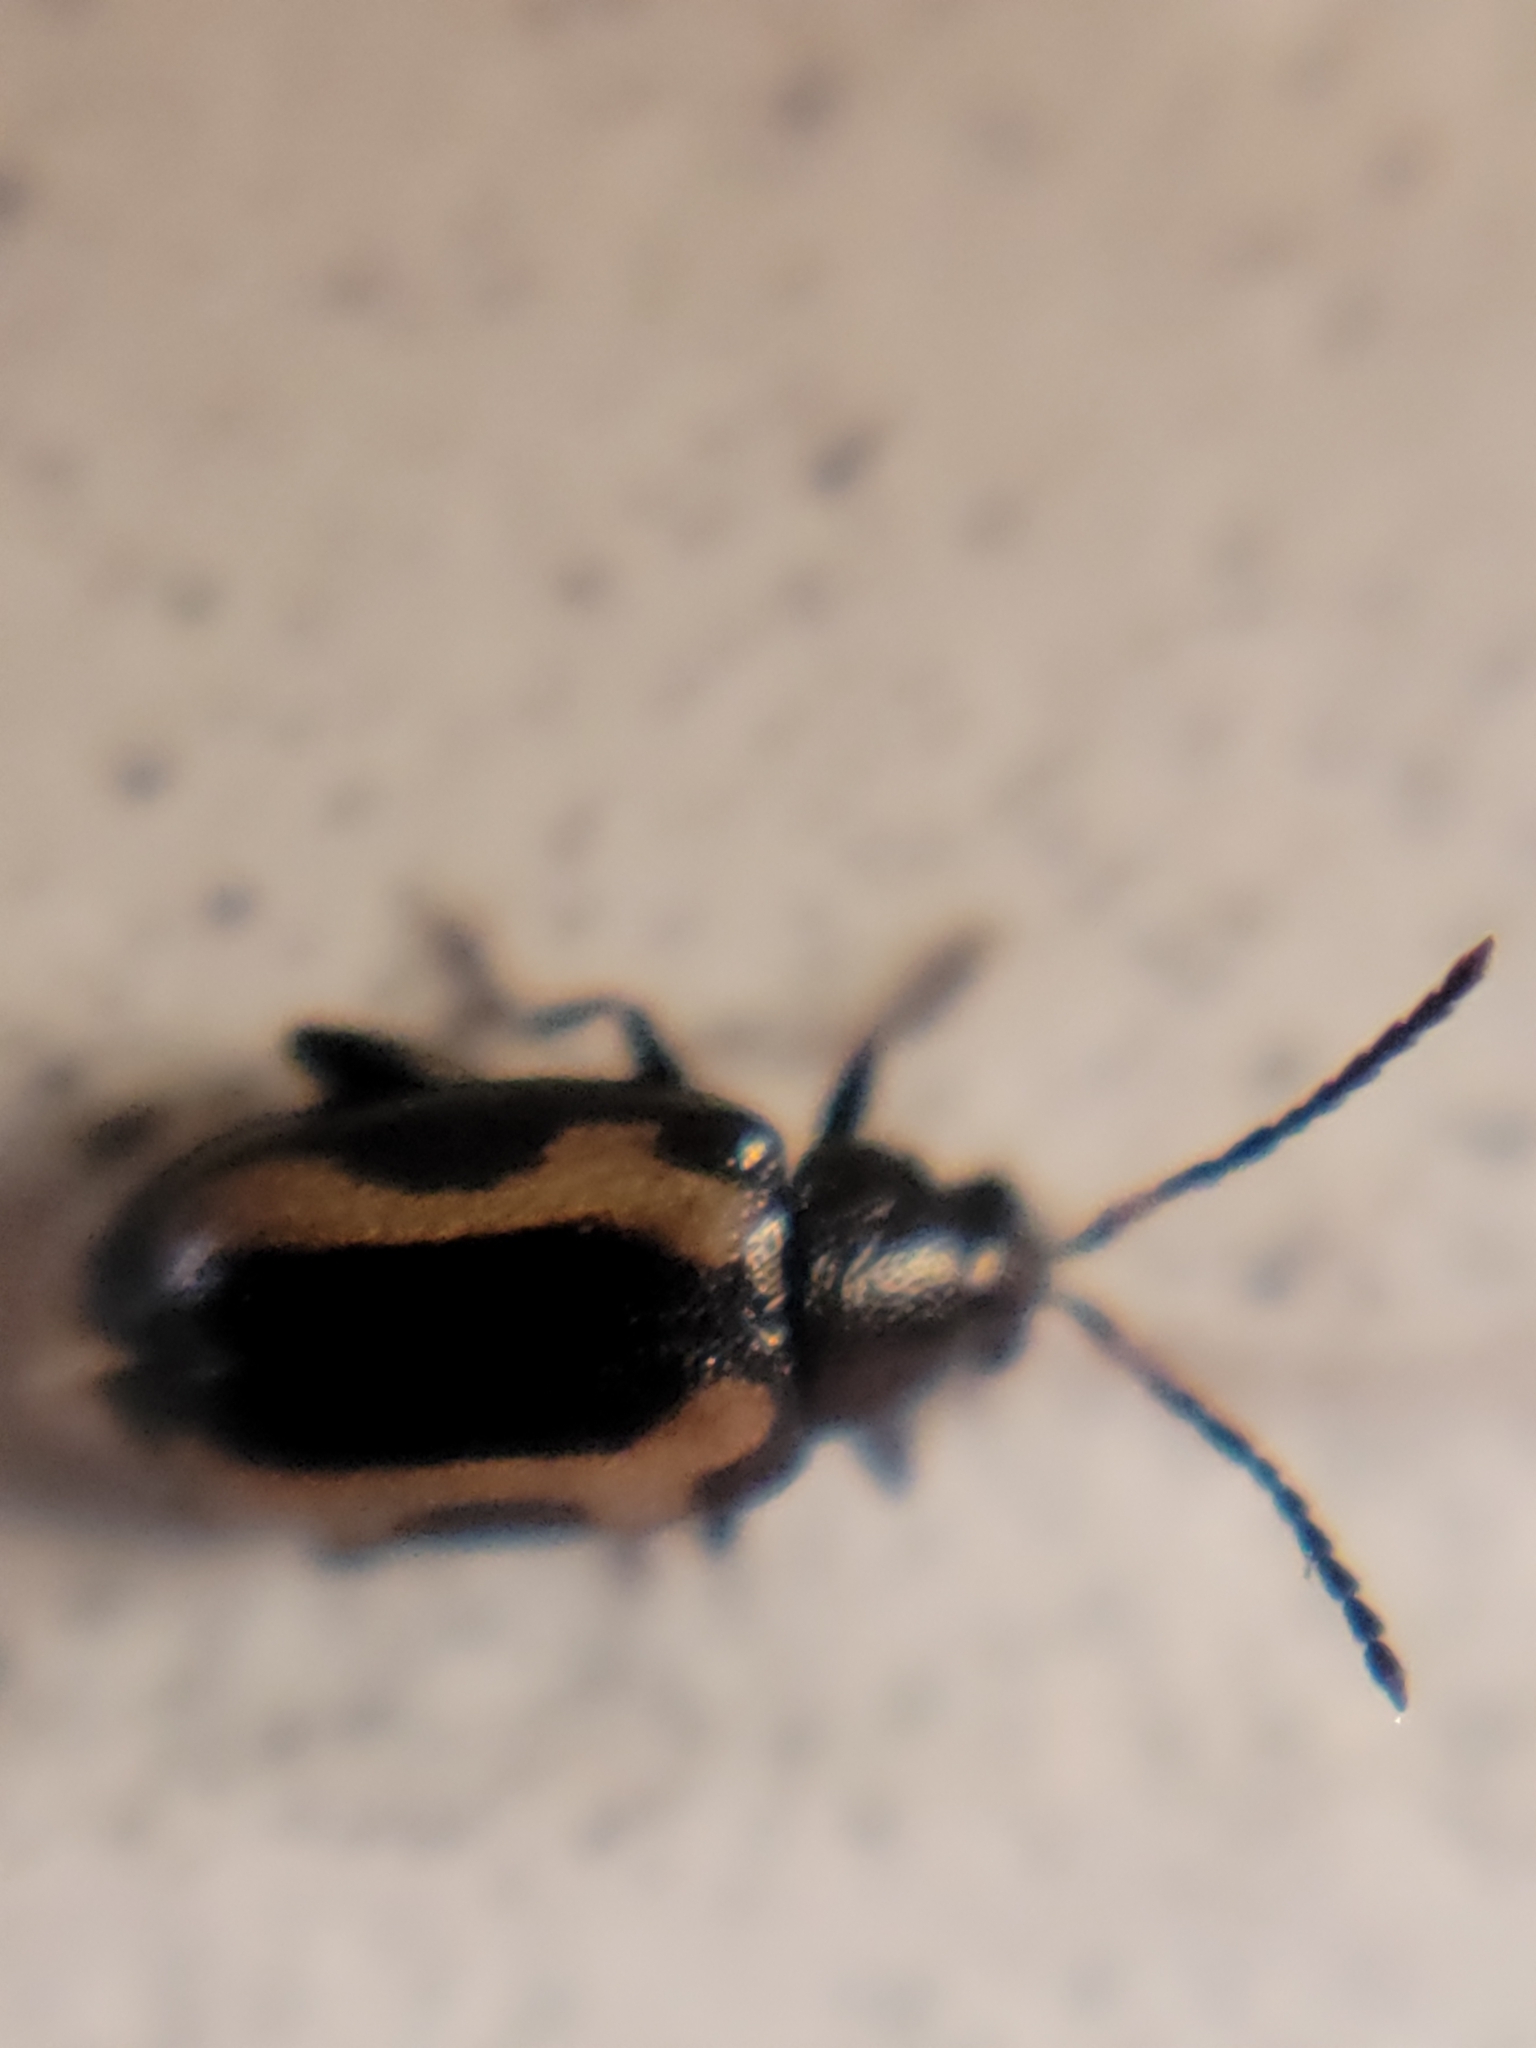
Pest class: striped_flea_beetle